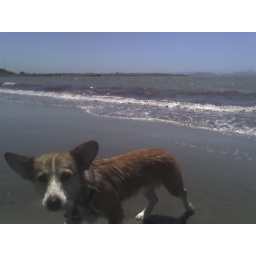
One second he was running in the shallow water and the next he was swimming! Boy, was he surprised! He was not too happy!